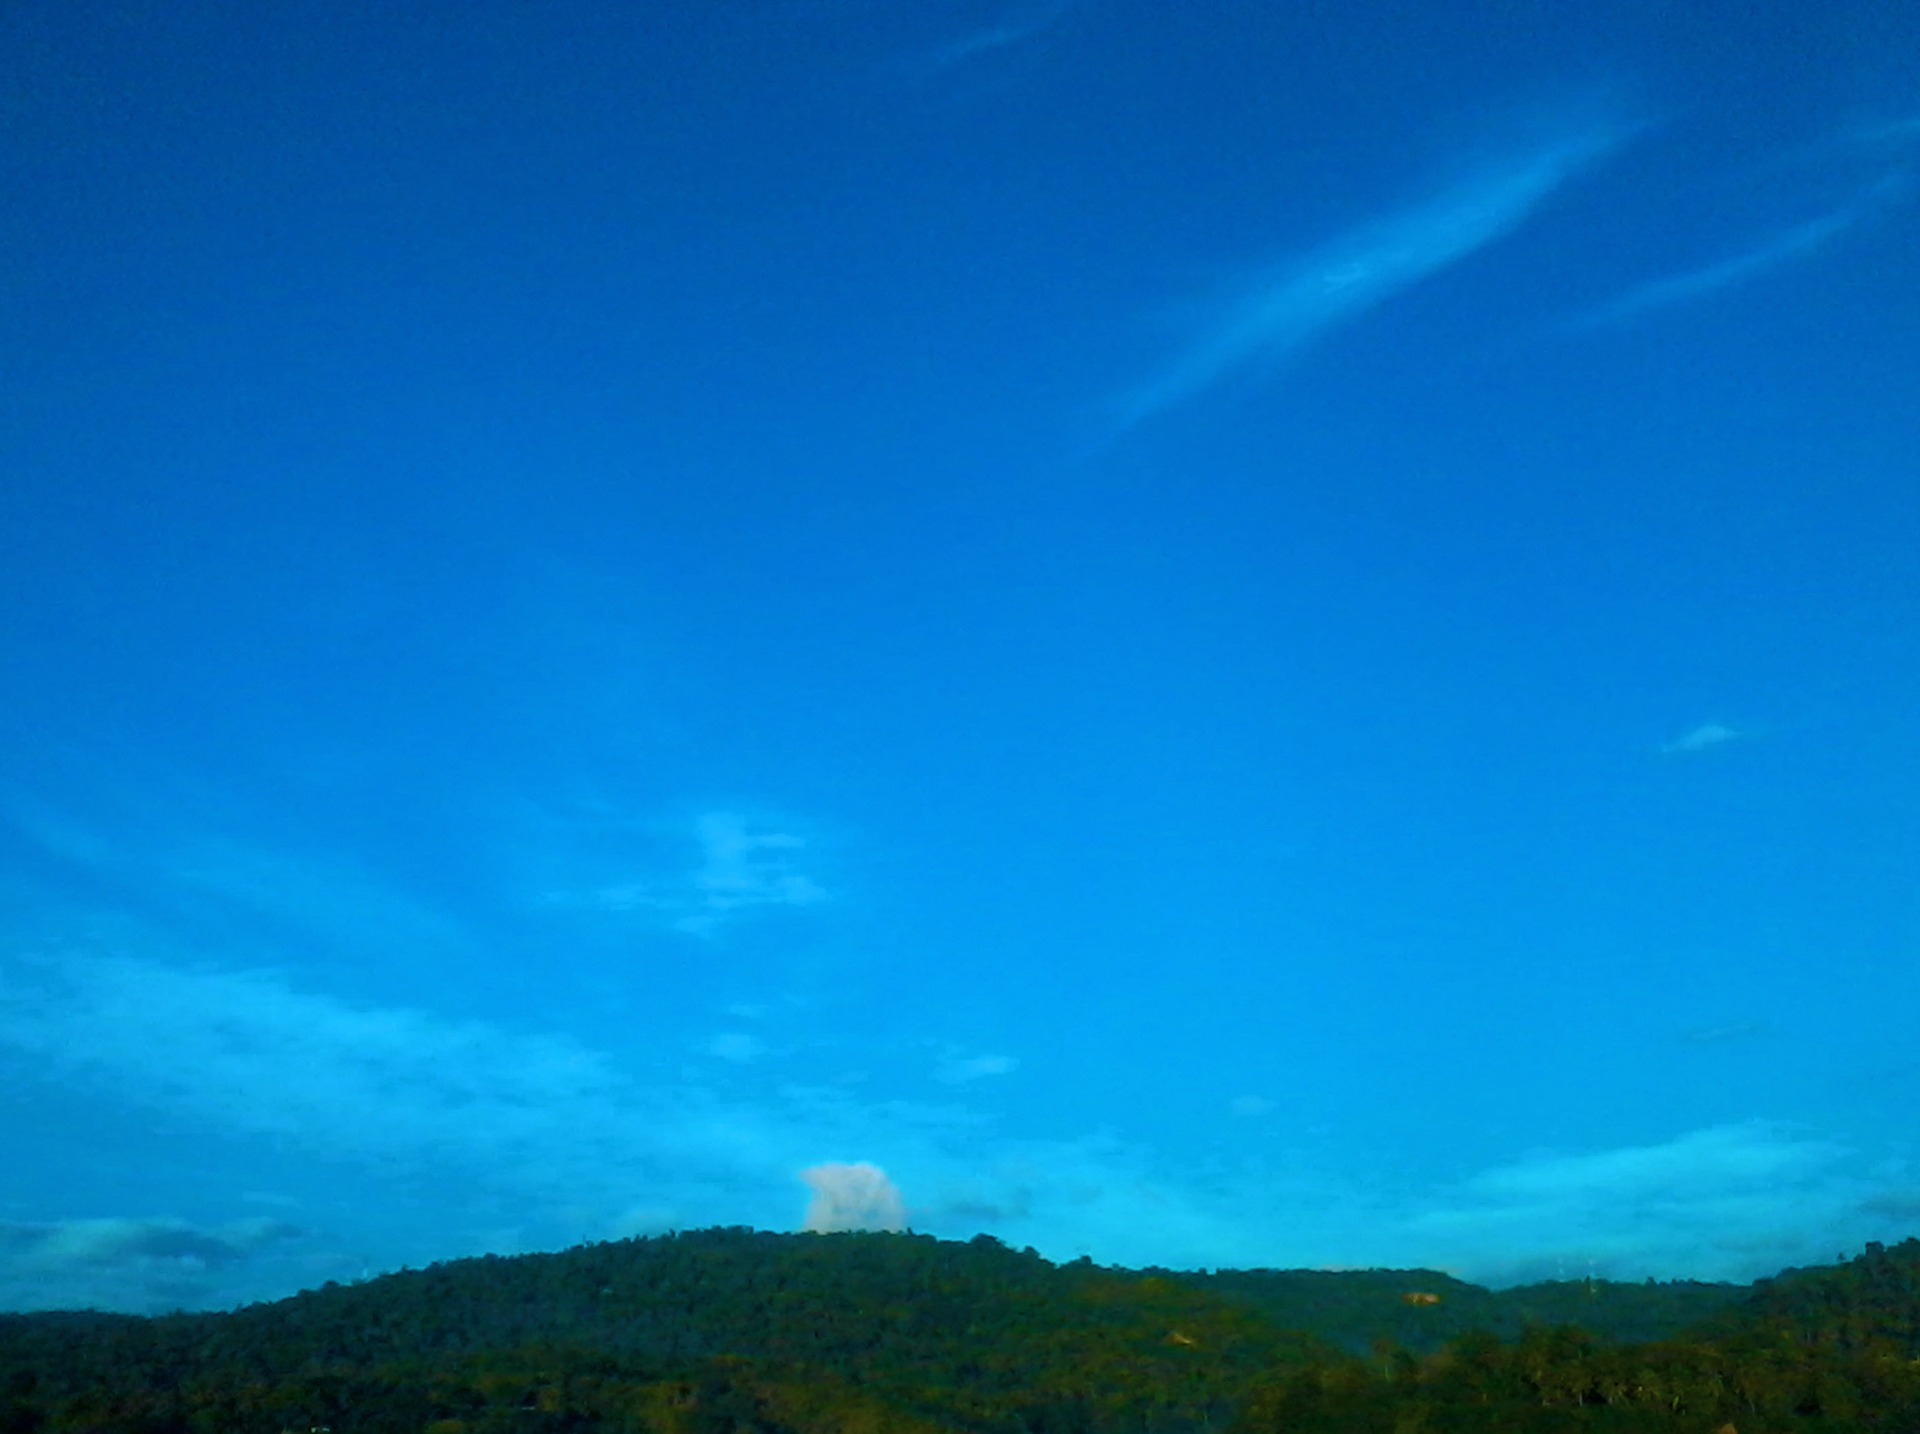
nature, horizon, cloud, sky, sunlight, view, atmosphere, environment, high, tranquil, scenic, cumulus, moonlight, cloudscape, outdoors, clouds, meteorology, morning sky